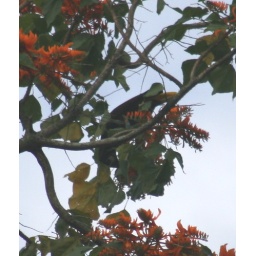
Near LimonMontezuma Oropendola (bright yellow - tail, dark body) feeding in a poinciana tree